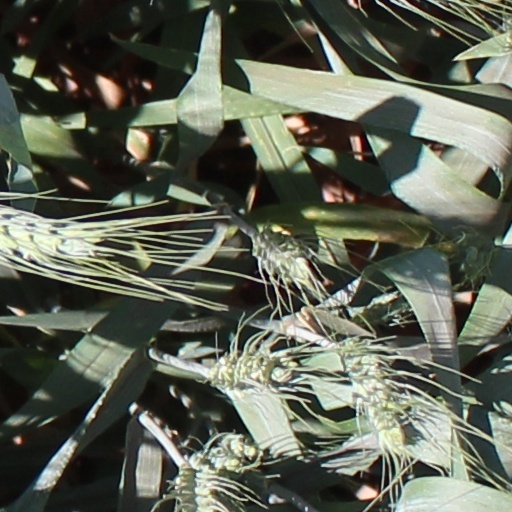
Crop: wheat